Aurignacian

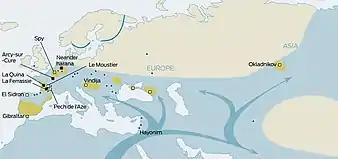
The expansion of early modern humans from the Levant where the Levantine Aurignacian stage has been identified

The Aurignacian is an archaeological industry of the Upper Paleolithic associated with Early European modern humans (EEMH) lasting from 43,000 to 26,000 years ago. The Upper Paleolithic developed in Europe some time after the Levant, where the Emiran period and the Ahmarian period form the first periods of the Upper Paleolithic, corresponding to the first stages of the expansion of "Homo sapiens" out of Africa. They then migrated to Europe and created the first European culture of modern humans, the Aurignacian.